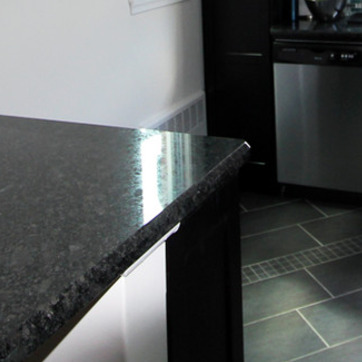
Material: polishedstone